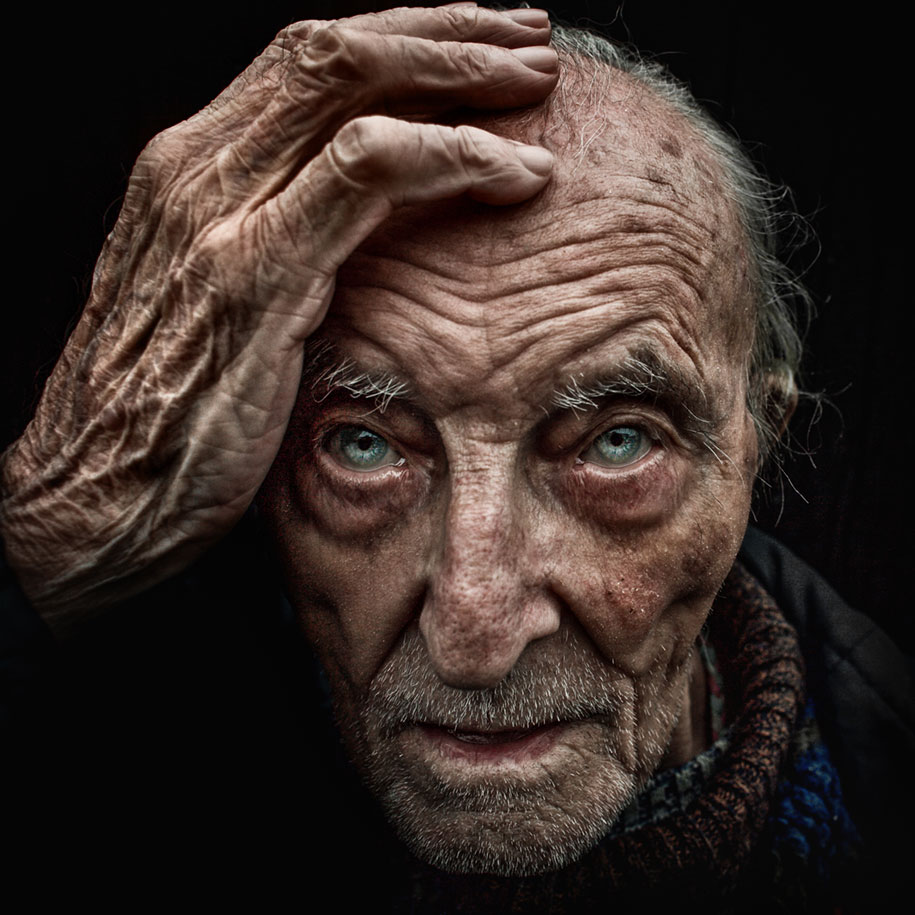
Gender: men